High Desert (California)

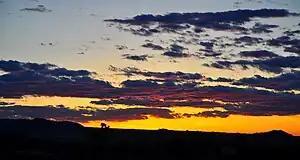
Old Woman Springs Ridge in the high desert, Johnson Valley, California

Depending on how the boundaries of the Mojave and the Colorado Desert region are defined, the High Desert either includes the entire California portion of the Mojave Desert (using a smaller geographic designation than its ecoregion) or the northern portion of the California desert (using a larger geographic designation including the ecotope area of the lower and adjacent Sonoran Desert).